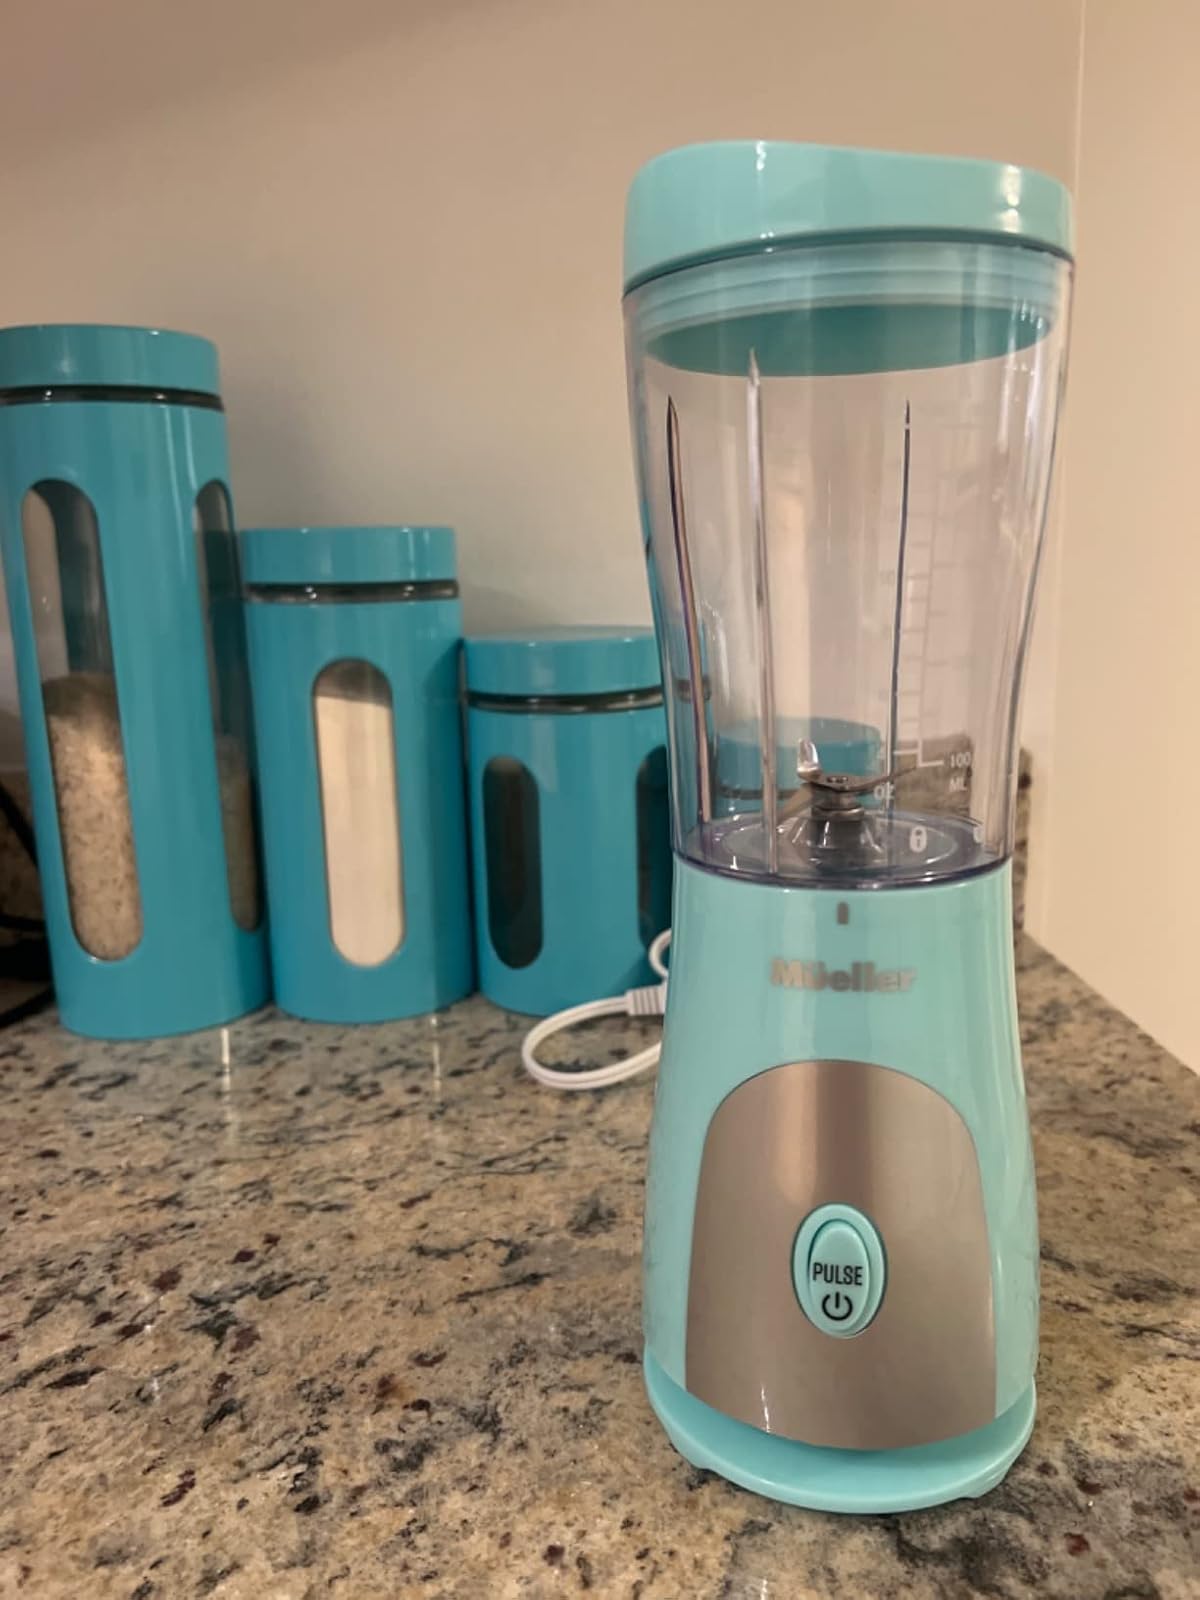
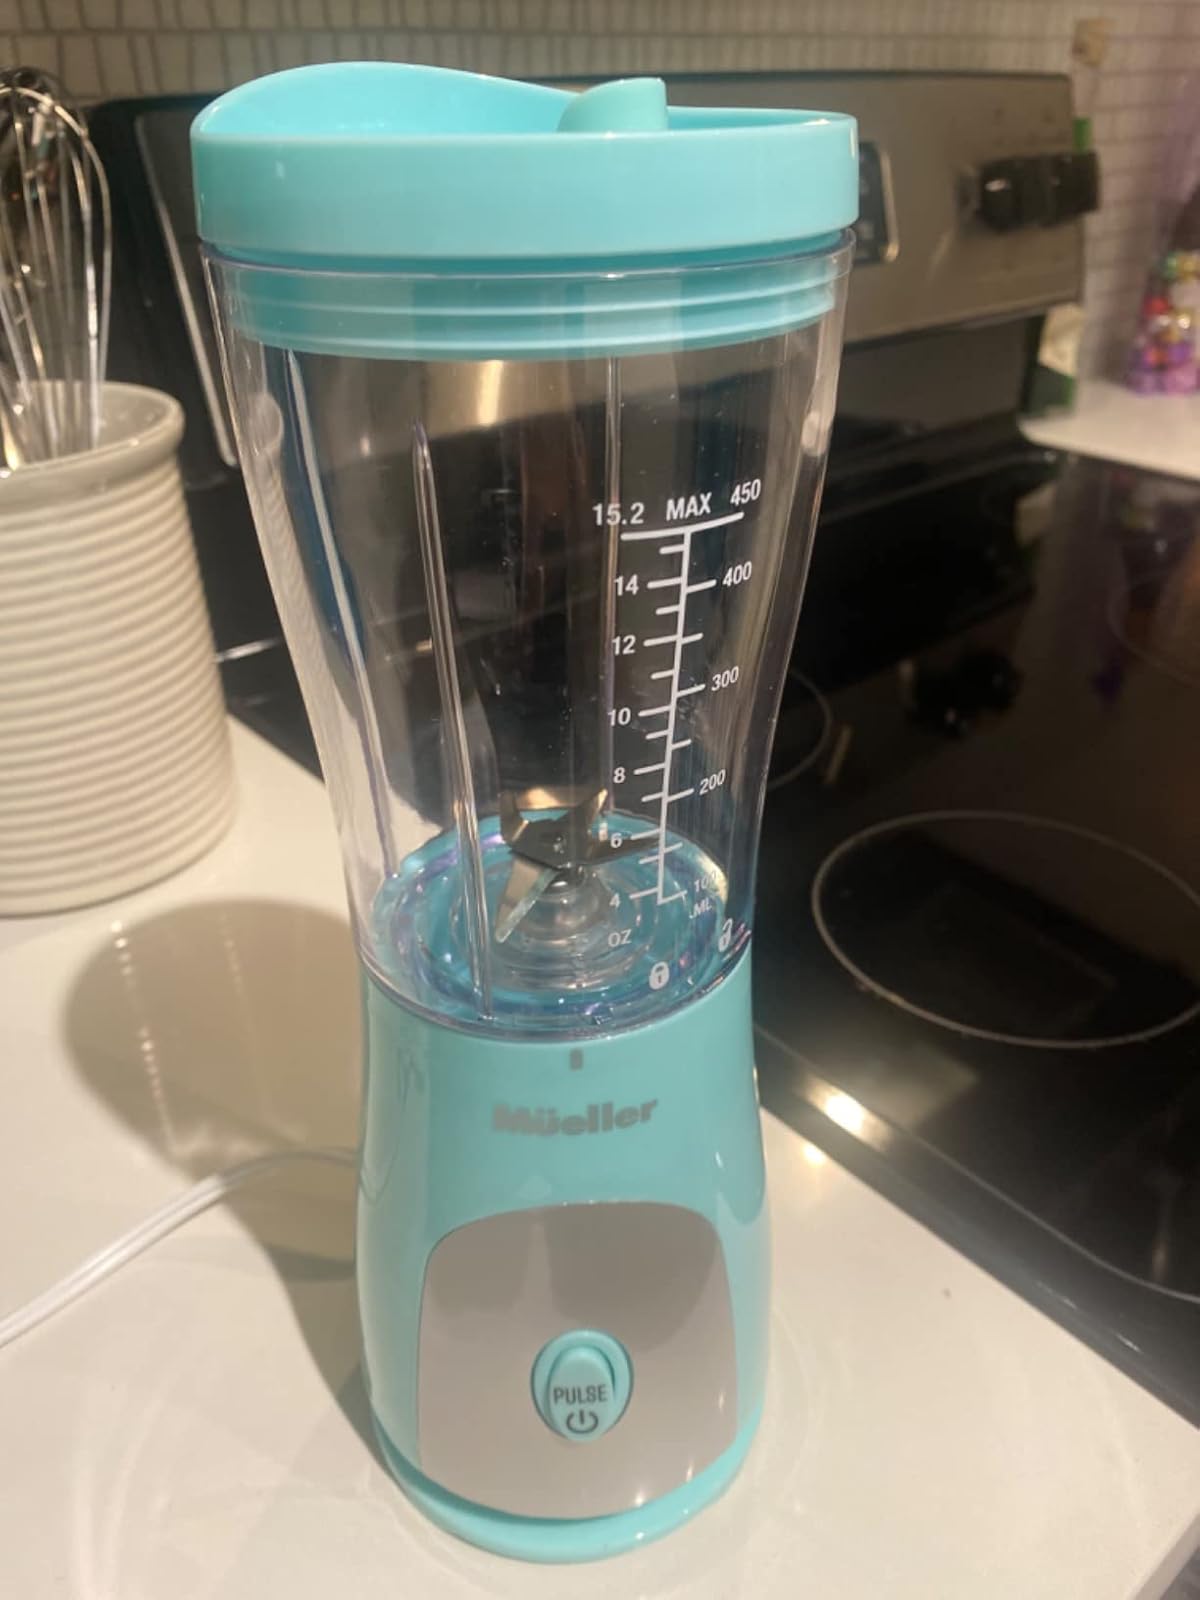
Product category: items_blender
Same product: yes